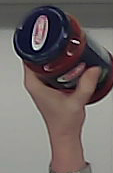
Product: barilla_pomodoro